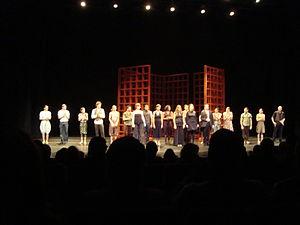
Le Cedar Lake Contemporary Ballet est une compagnie américaine de danse contemporaine fondée en 2003 et localisée à New York.